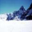
Label: mountain